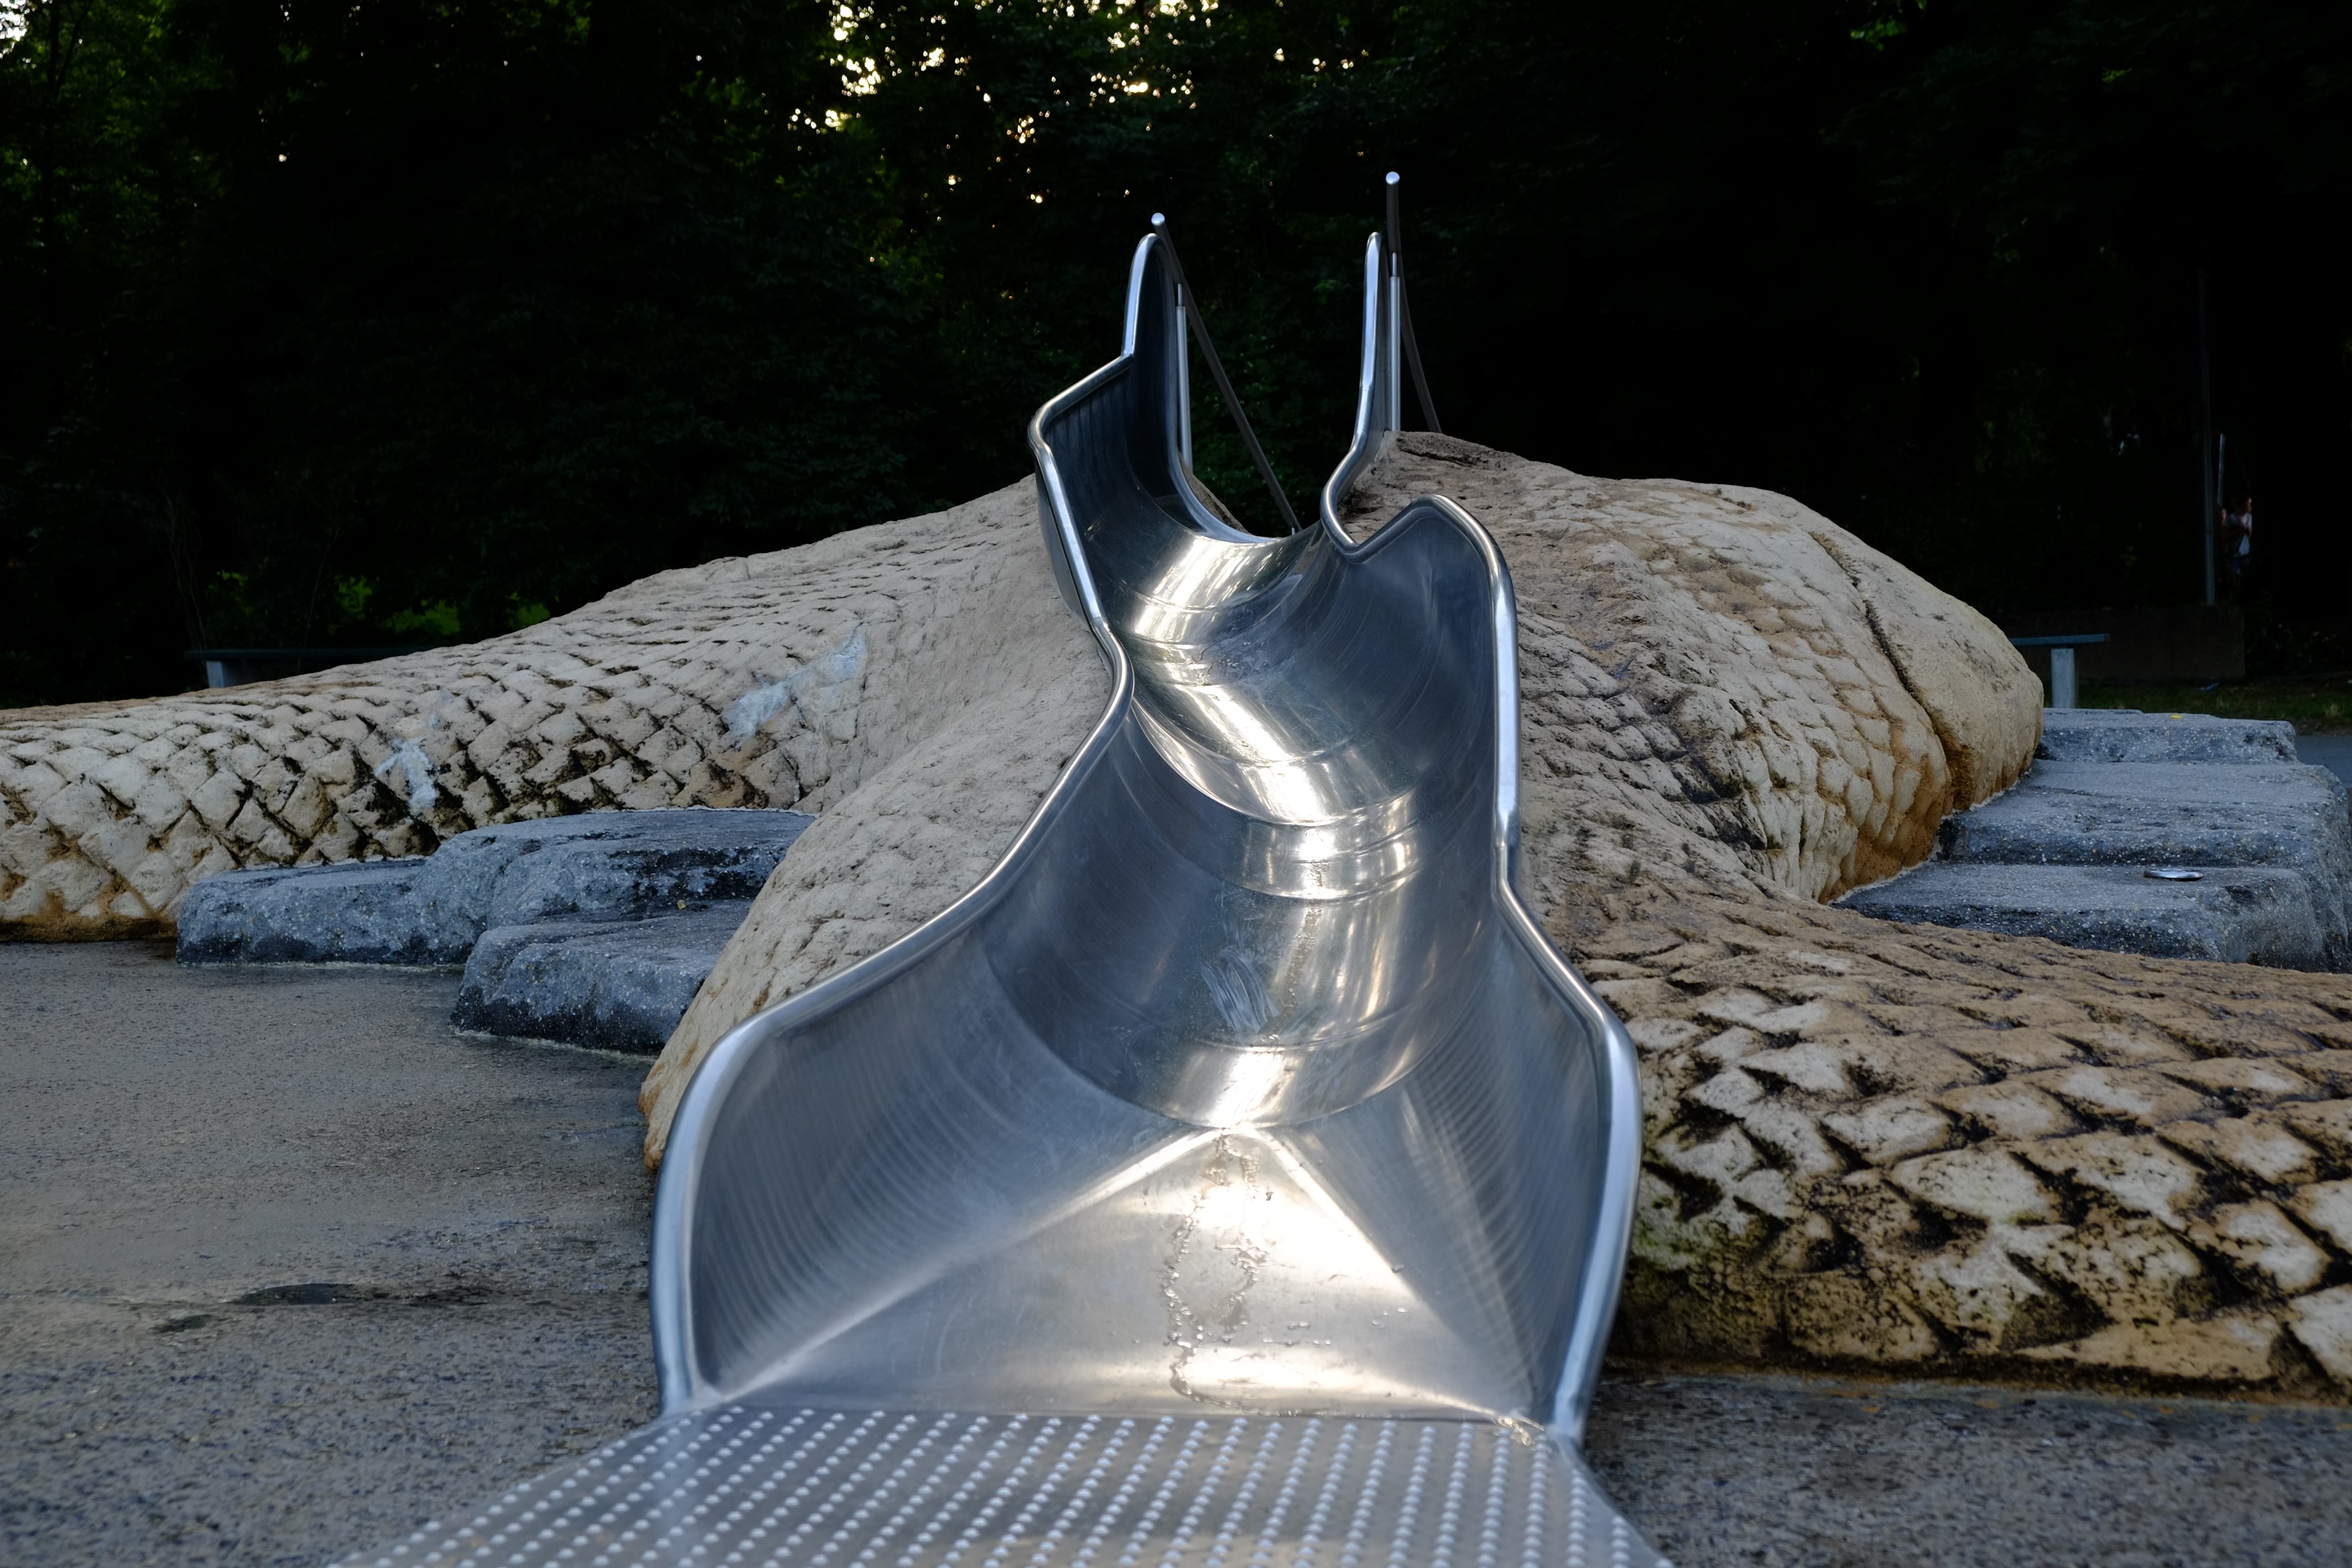
rock, wing, play, monument, statue, glide, leisure, reflect, sculpture, art, fun, playground, joy, out, slide, shiny, water feature, children toys, game device, children's playground, children s, play outside, metal slide